The Cutthroat

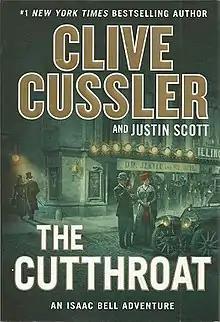
First edition (US)

The Cutthroat is an Isaac Bell adventure tale, the tenth in that series. The hardcover edition was released March 14, 2017. Other editions were released on different dates.